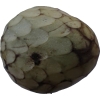
Label: cherimoya